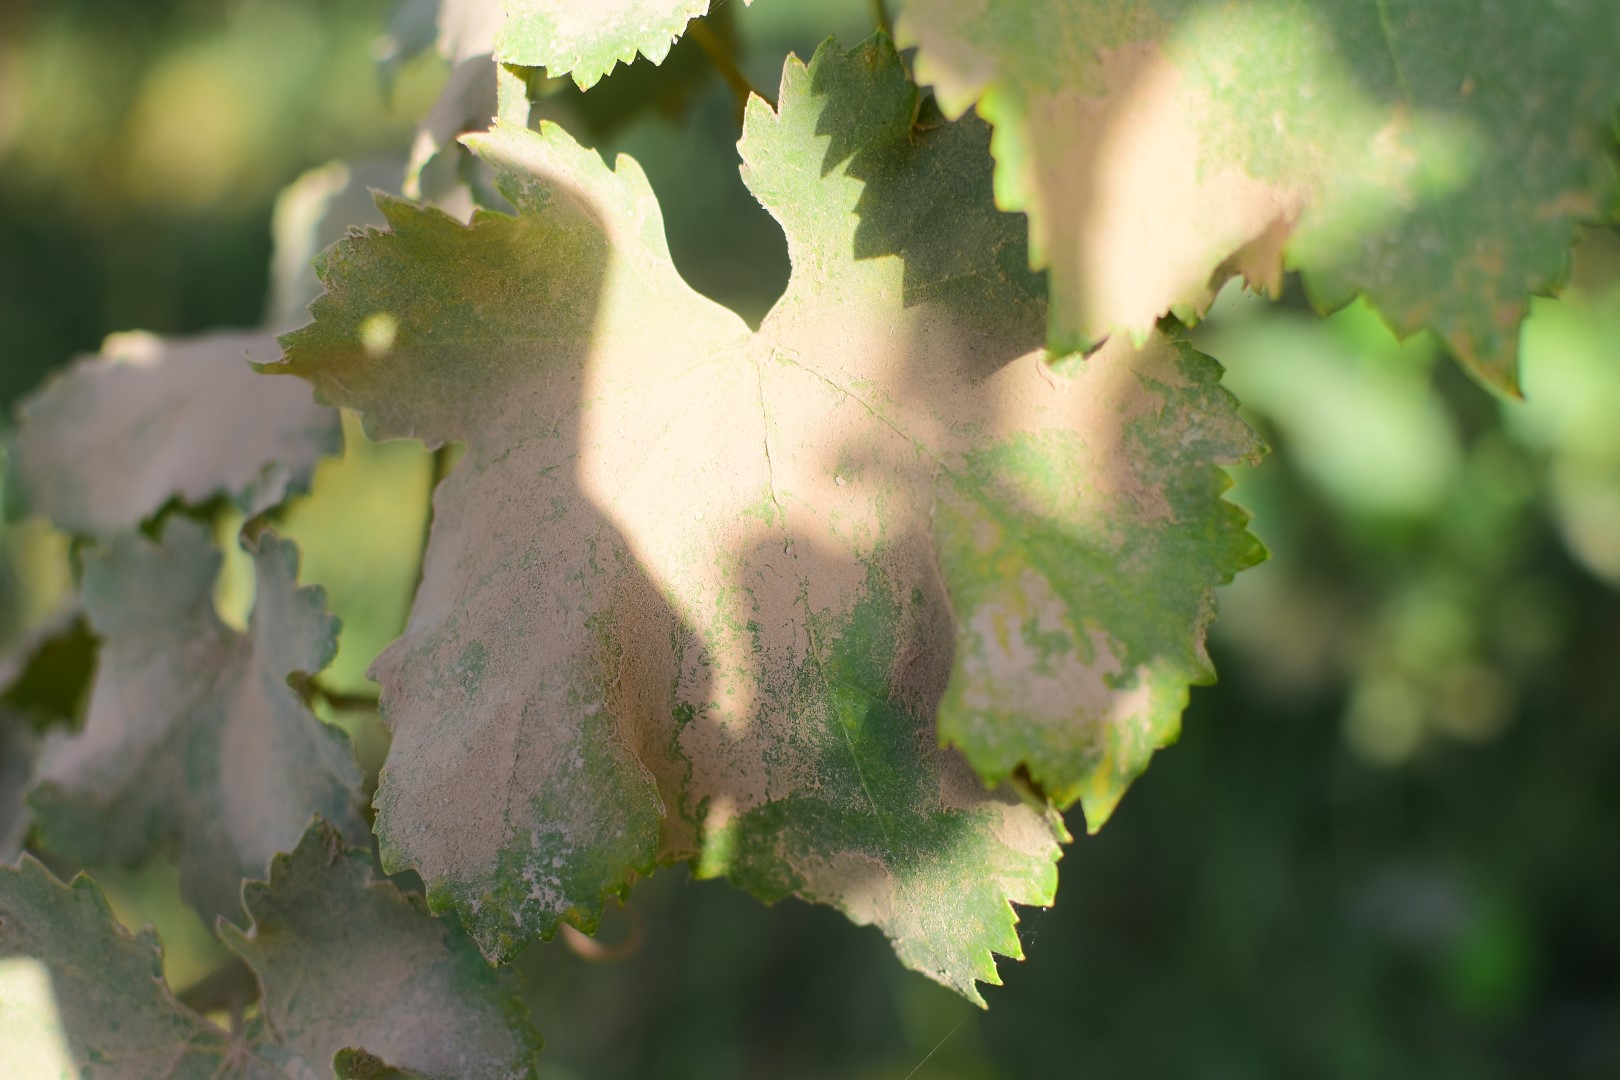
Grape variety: Deas Al-Annz